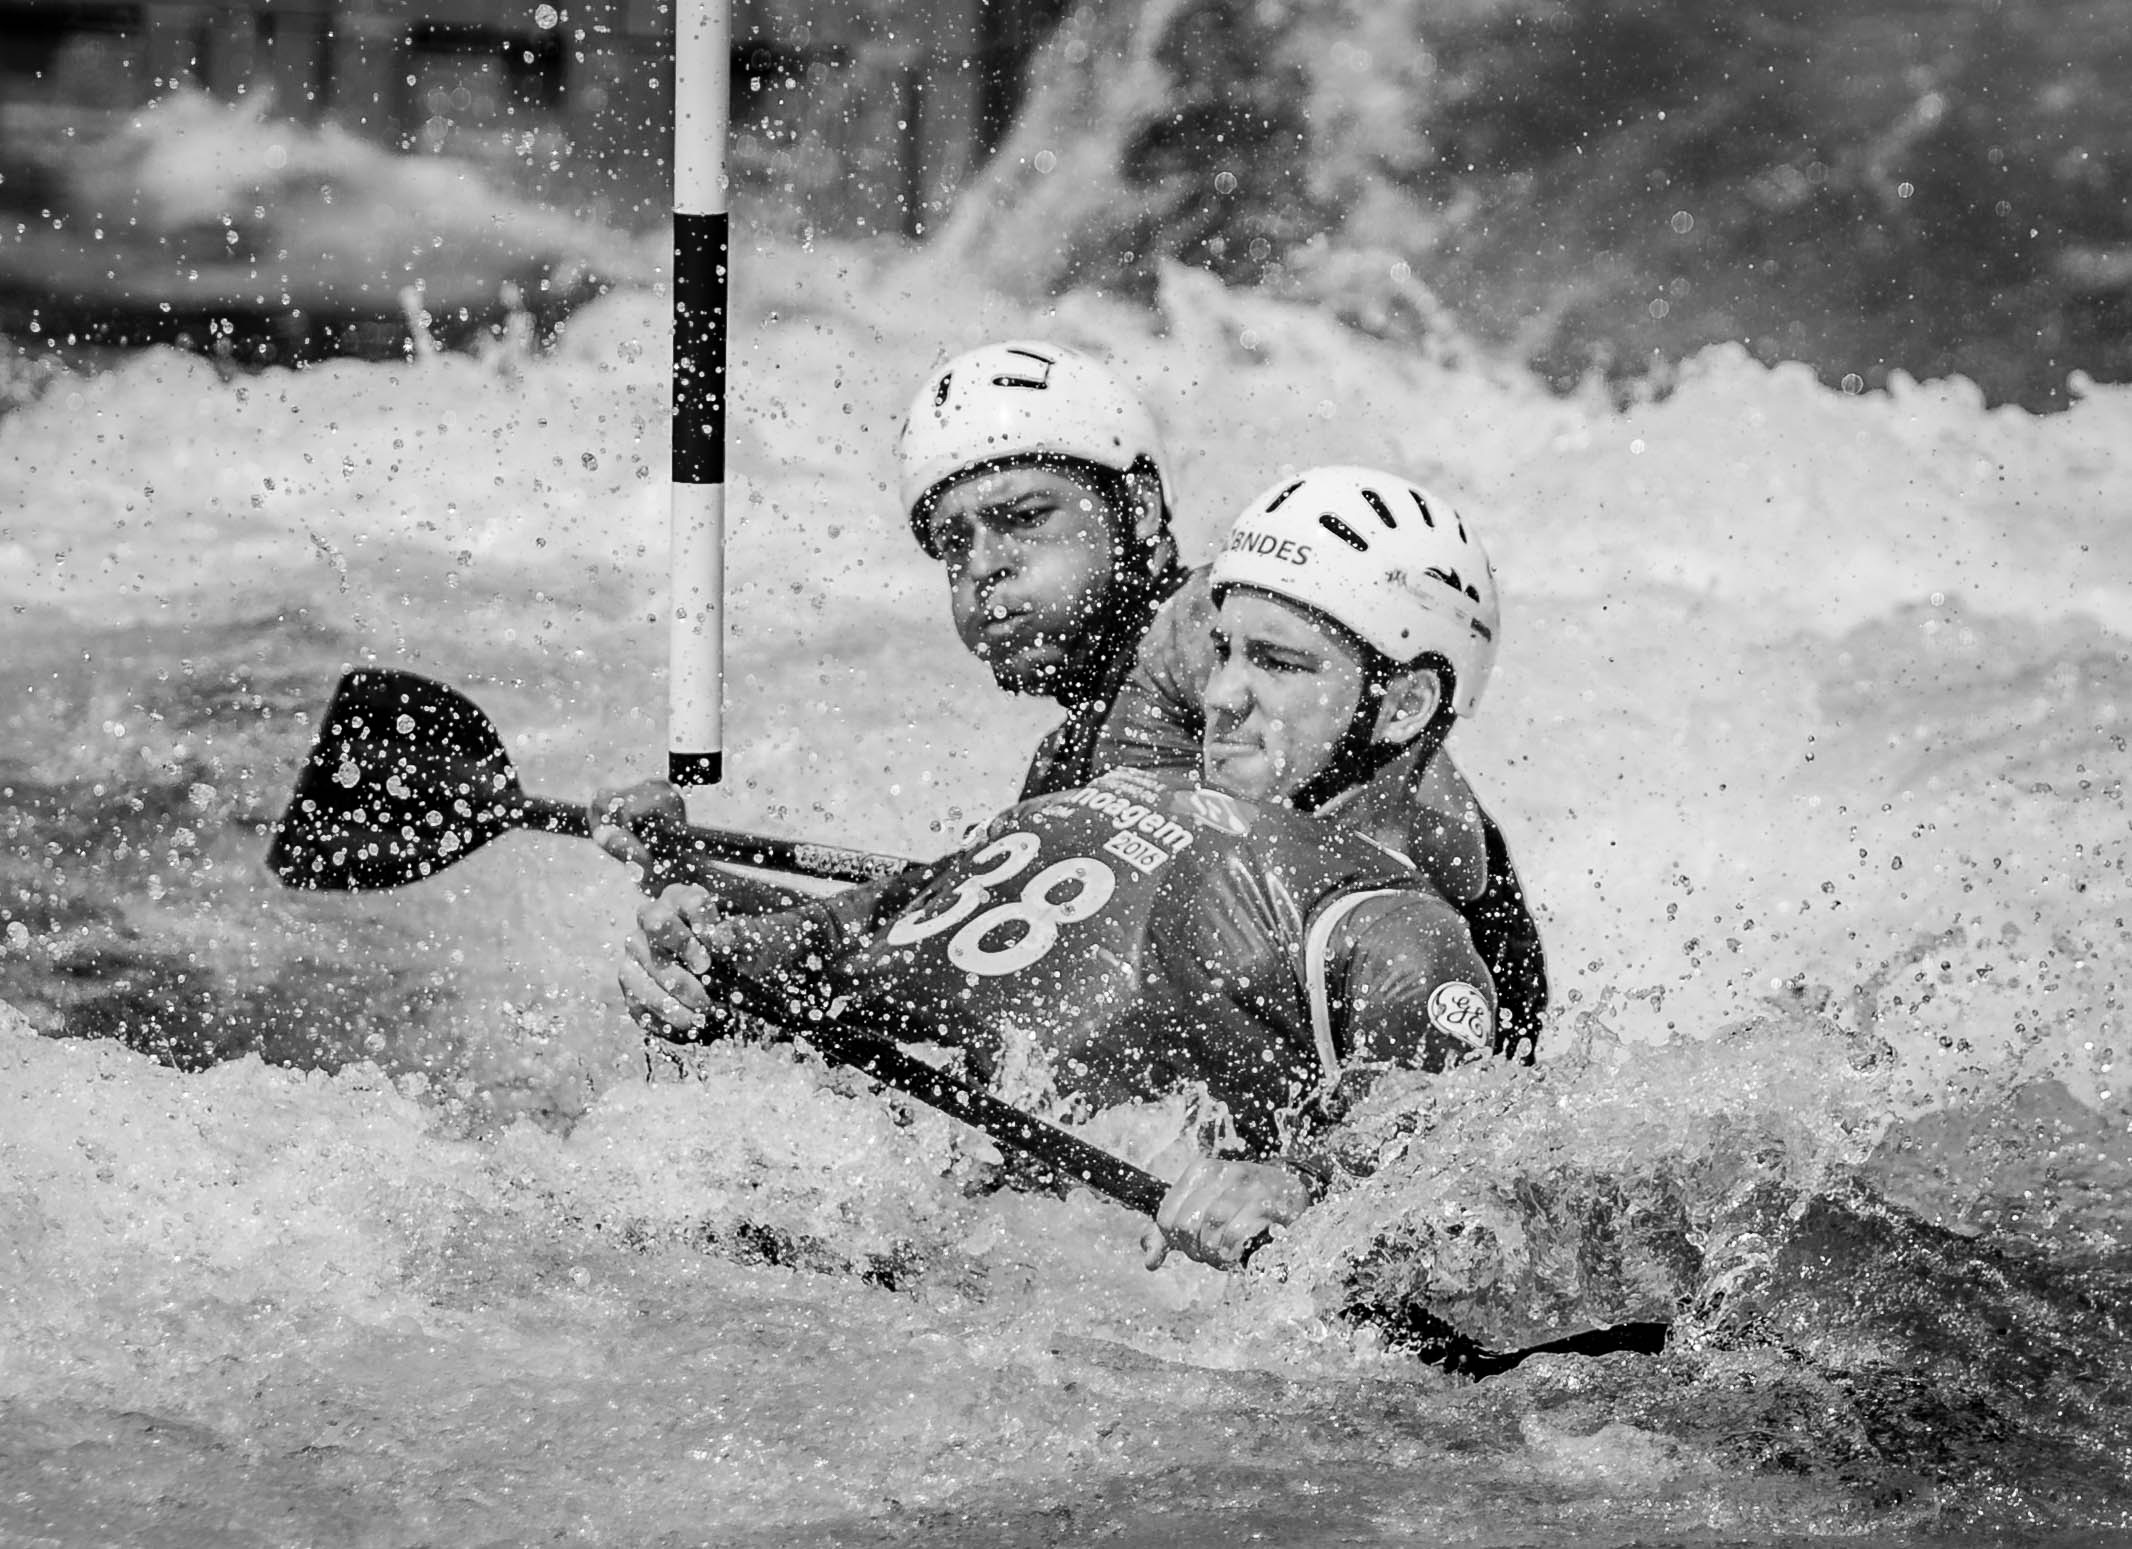
snow, winter, black and white, vehicle, monochrome, extreme sport, sports, boating, monochrome photography